United States Senate inquiry into the sinking of the Titanic

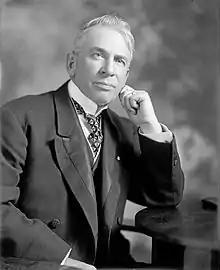
Senator William Alden Smith chaired the inquiry.

The sinking of the RMS "Titanic" on April 14–15, 1912 resulted in an inquiry by a subcommittee of the Commerce Committee of the United States Senate, chaired by Senator William Alden Smith. The hearings began in New York on April 19, 1912, later moving to Washington, D.C., concluding on May 25, 1912 with a return visit to New York.